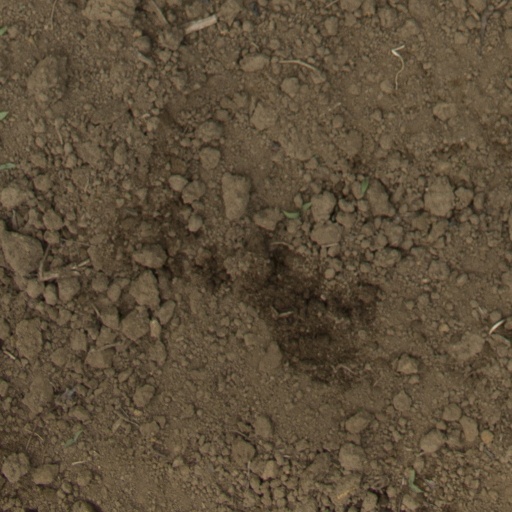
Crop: Jerusalem artichoke